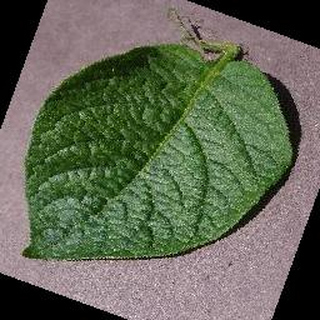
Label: healthy_potato